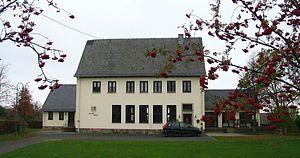
Wahlbach est une municipalité du Verbandsgemeinde Simmern, dans l'arrondissement de Rhin-Hunsrück, en Rhénanie-Palatinat, dans l'ouest de l'Allemagne.